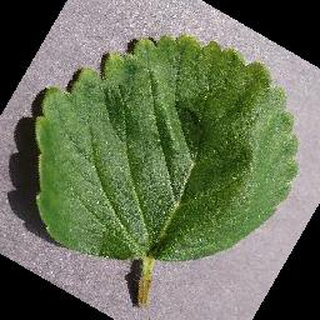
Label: healthy_strawberry